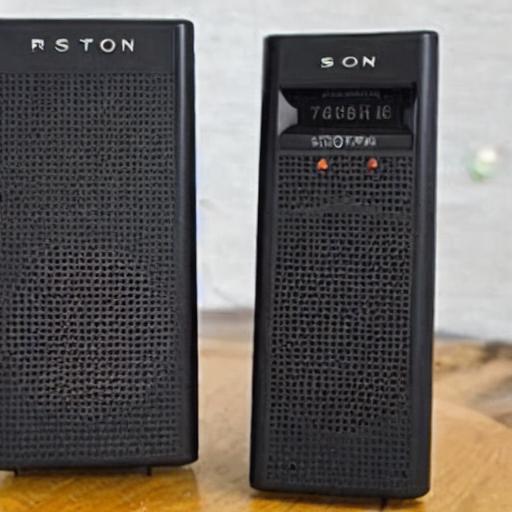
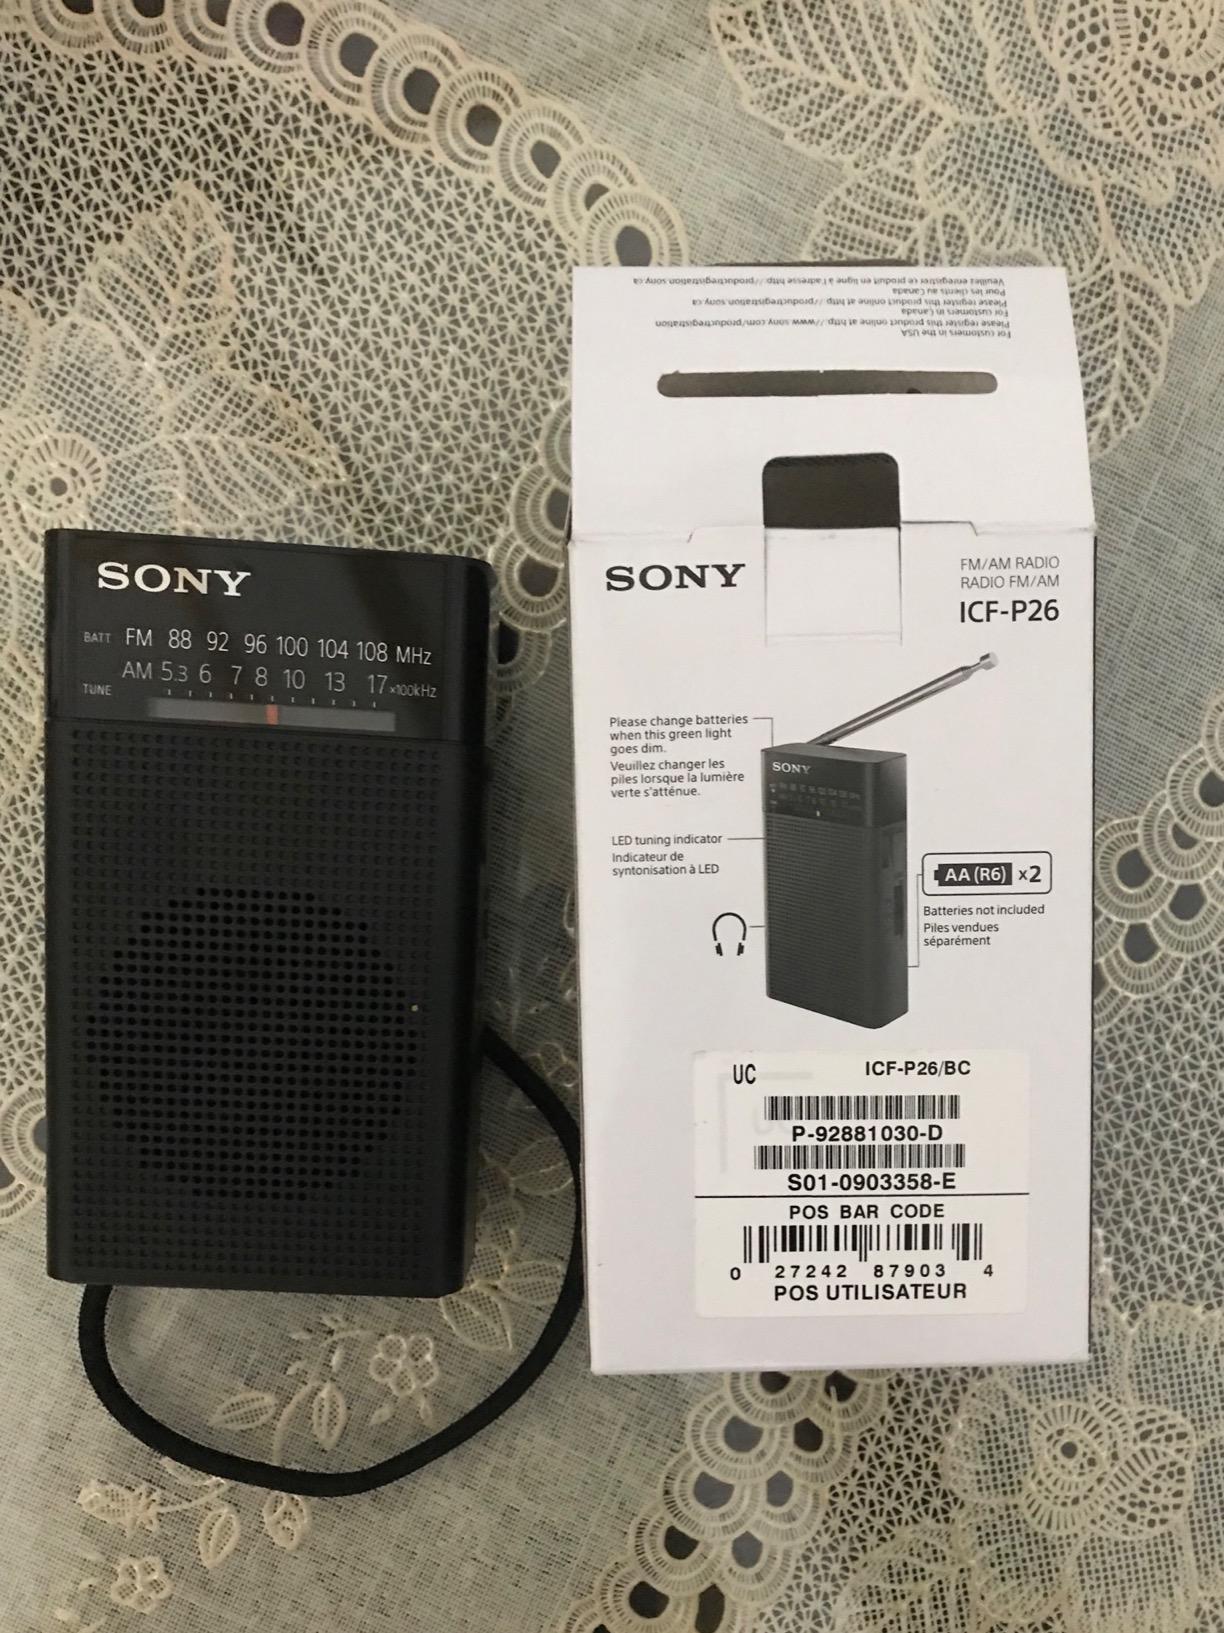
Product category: radio
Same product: no